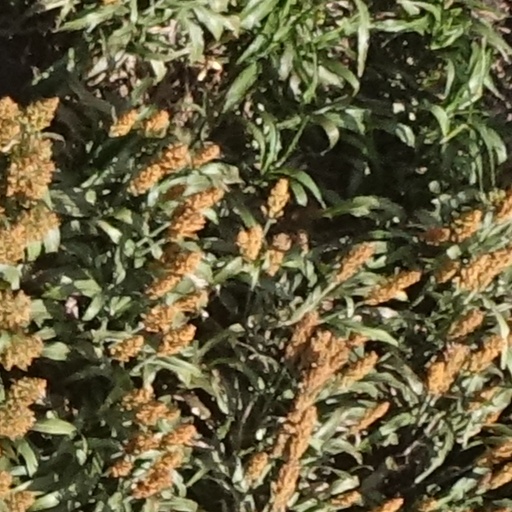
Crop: sorghum